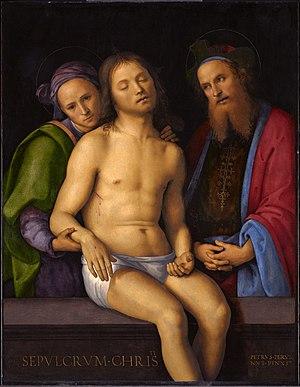
Pietro di Cristoforo Vannucci, dit le Pérugin, est un peintre italien de la Renaissance appartenant à l'école ombrienne, qui a été l'un des maîtres de Raphaël. Il a peint surtout des tableaux religieux, multipliant madones élégantes et anges mélancoliques.
Le Sterling & Francine Clark Art Institute, plus connu sous le nom de Clark Art Institute, est un musée d'art situé à Williamstown dans le Massachusetts. Il abrite également un centre de recherche, le Research and Academic Program, et un programme de master, le Williams College Graduate Program en Histoire de l’art, en coopération avec le Williams College. Ses collections se composent de peintures, sculptures, estampes, dessins, photographies et arts décoratifs européens et américains, du xivᵉ siècle jusqu’au début xxᵉ siècle. Il forme avec le Massachusetts Museum of Contemporary Art, le Williams College Museum of Art et le Bennington Museum, le quatuor de musées du Berkshire, composant culturel majeur de la région. La direction de l'institution est assurée par Olivier Meslay depuis août 2016.
Sainte Camilla Battista da Varano, née le 9 avril 1458 et décédée le 31 mai 1524 à Varano, dans les Marches, est une religieuse de l'ordre des clarisses. Elle a laissé une œuvre mystique, centrée sur la Passion du Christ et influencée par l'humanisme de la Renaissance italienne.